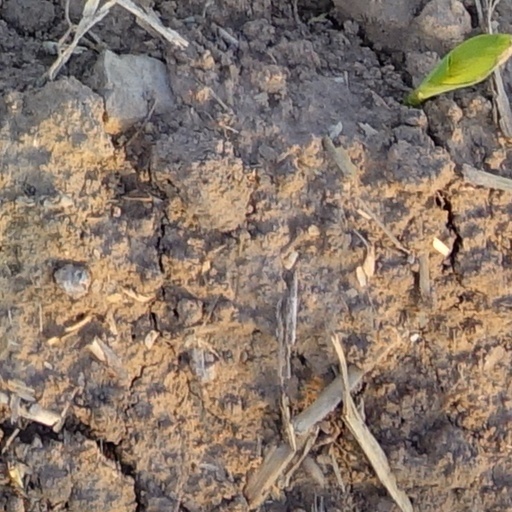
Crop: wheat